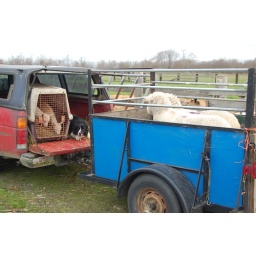
3 bottle babies. 2 market lambs. and a border collie in a Nissan